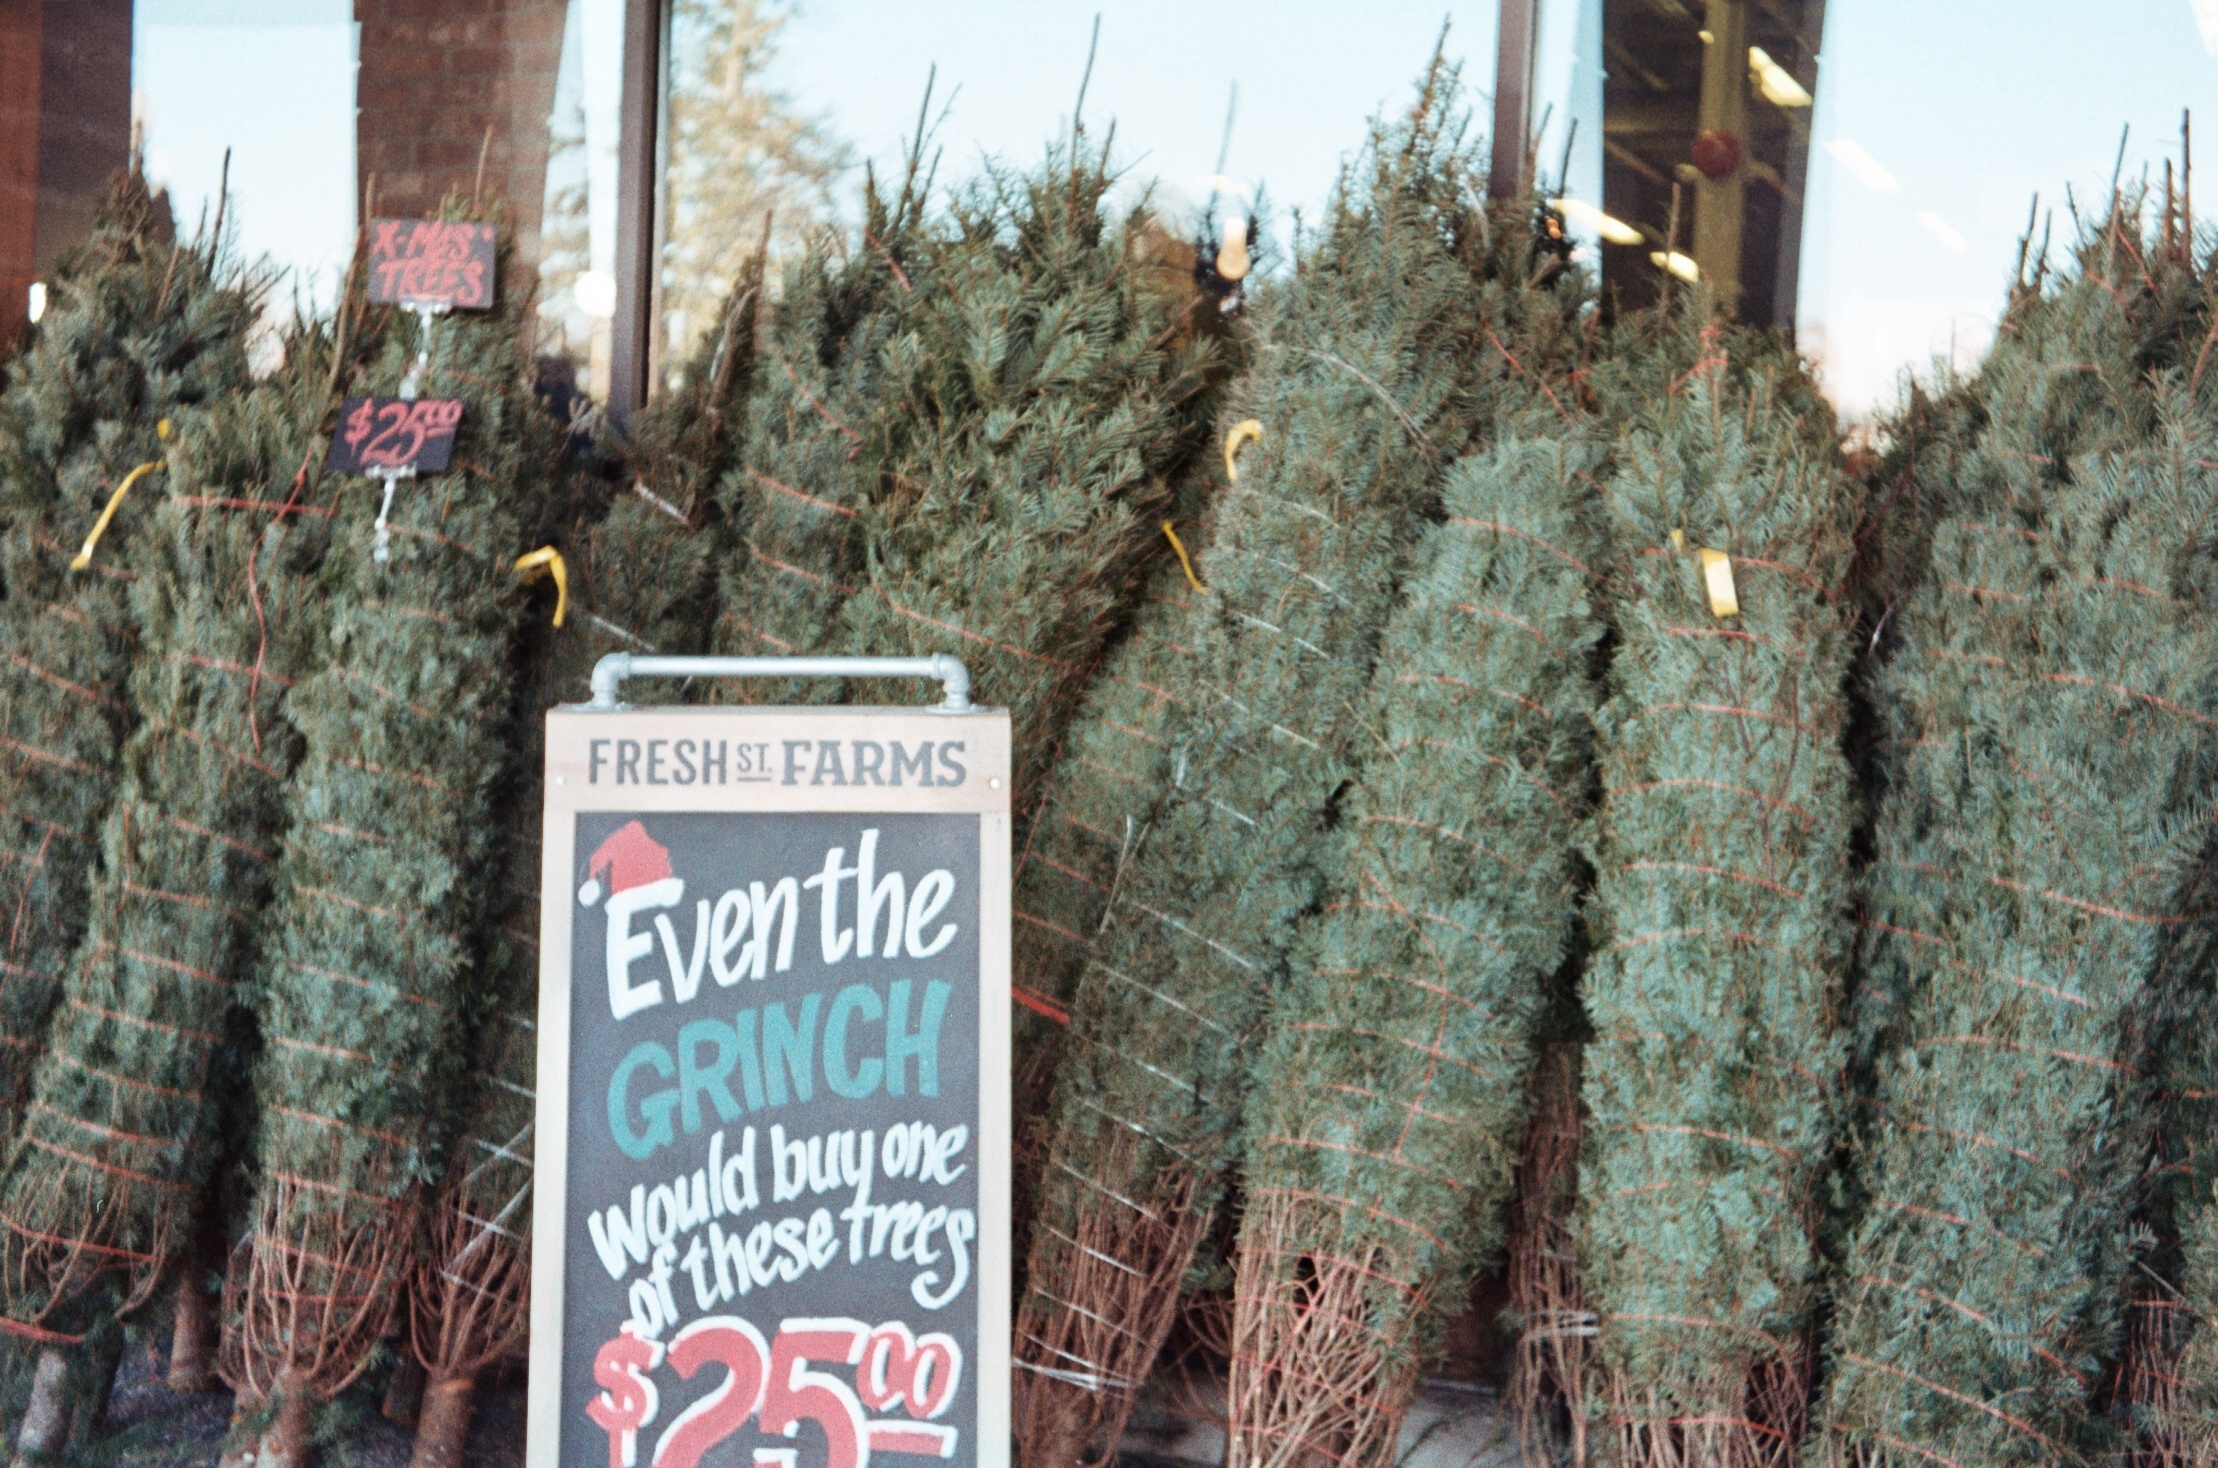
tree, winter, plant, film, holiday, christmas, 35mm, german, manual, agfa, christmastree, pronto, agfasilette, sekonicl208, kodak200, kodakgold, sekonic, germancamera, sekonicmeter, flowering plant, grinch, woody plant, land plant